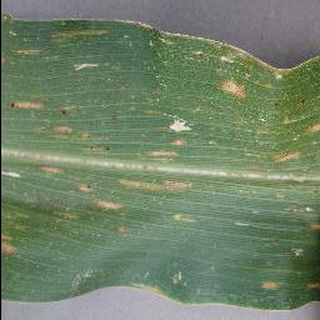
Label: corn_cercospora_leaf_spot